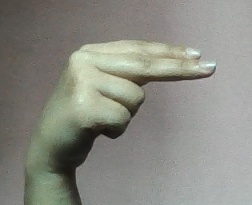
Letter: ain